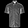
Label: Shirt